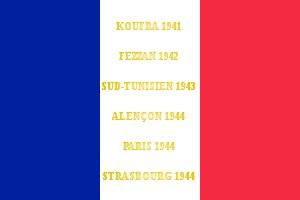
Le régiment de marche du Tchad est un régiment d'infanterie VBCI de l'Armée de terre française. Il appartient aux troupes de marine. Depuis le 1ᵉʳ juillet 2010, il est implanté à Meyenheim, au sud de Colmar dans le Haut-Rhin, sur l'ancienne base aérienne 132.